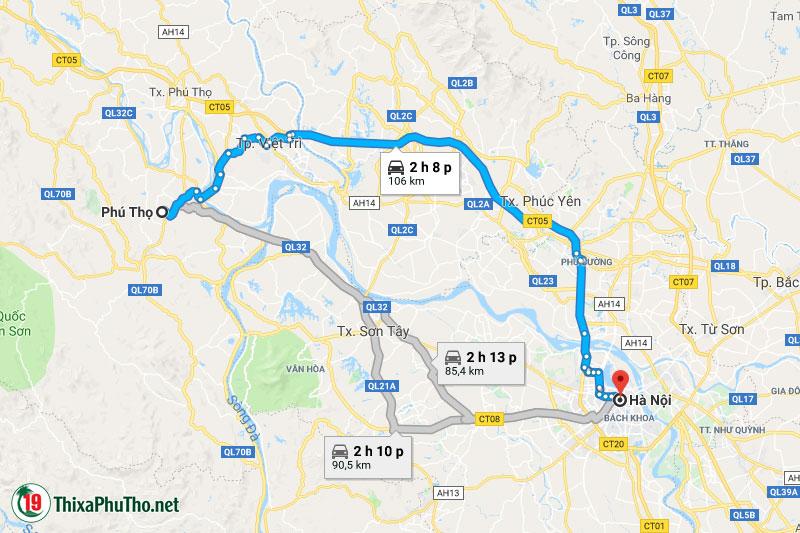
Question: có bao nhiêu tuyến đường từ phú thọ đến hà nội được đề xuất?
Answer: có ba tuyến đường được đề xuất để đi từ phú thọ đến hà nội